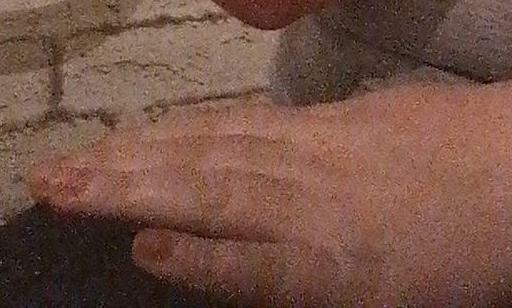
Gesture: no_gesture